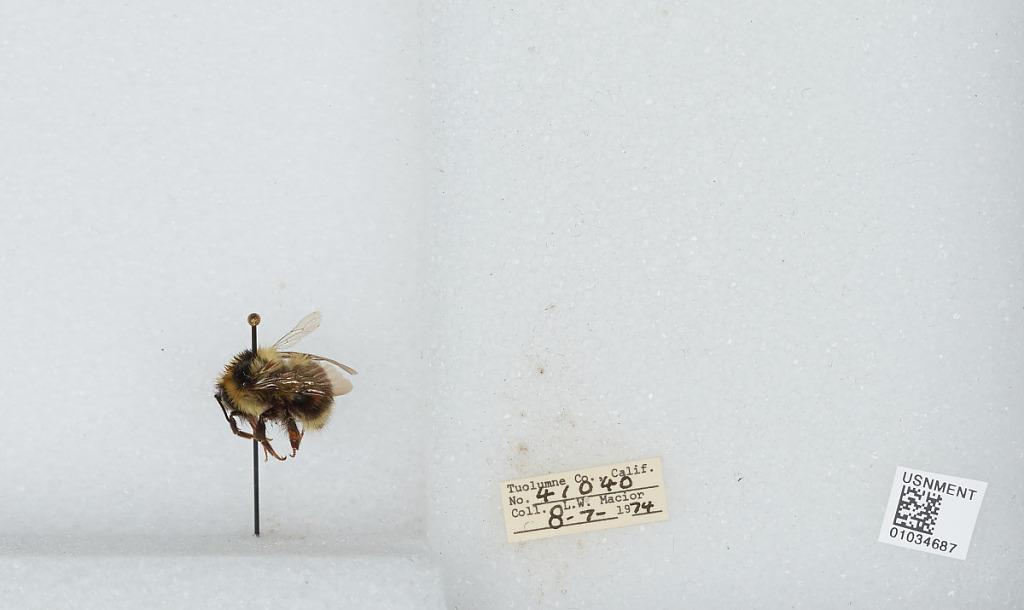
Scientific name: Bombus (Cullumanobombus) rufocinctus Cresson
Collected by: L. Macior
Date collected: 1974-8-7
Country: United States
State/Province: California
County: Tuolumne
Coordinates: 38.02, -119.93